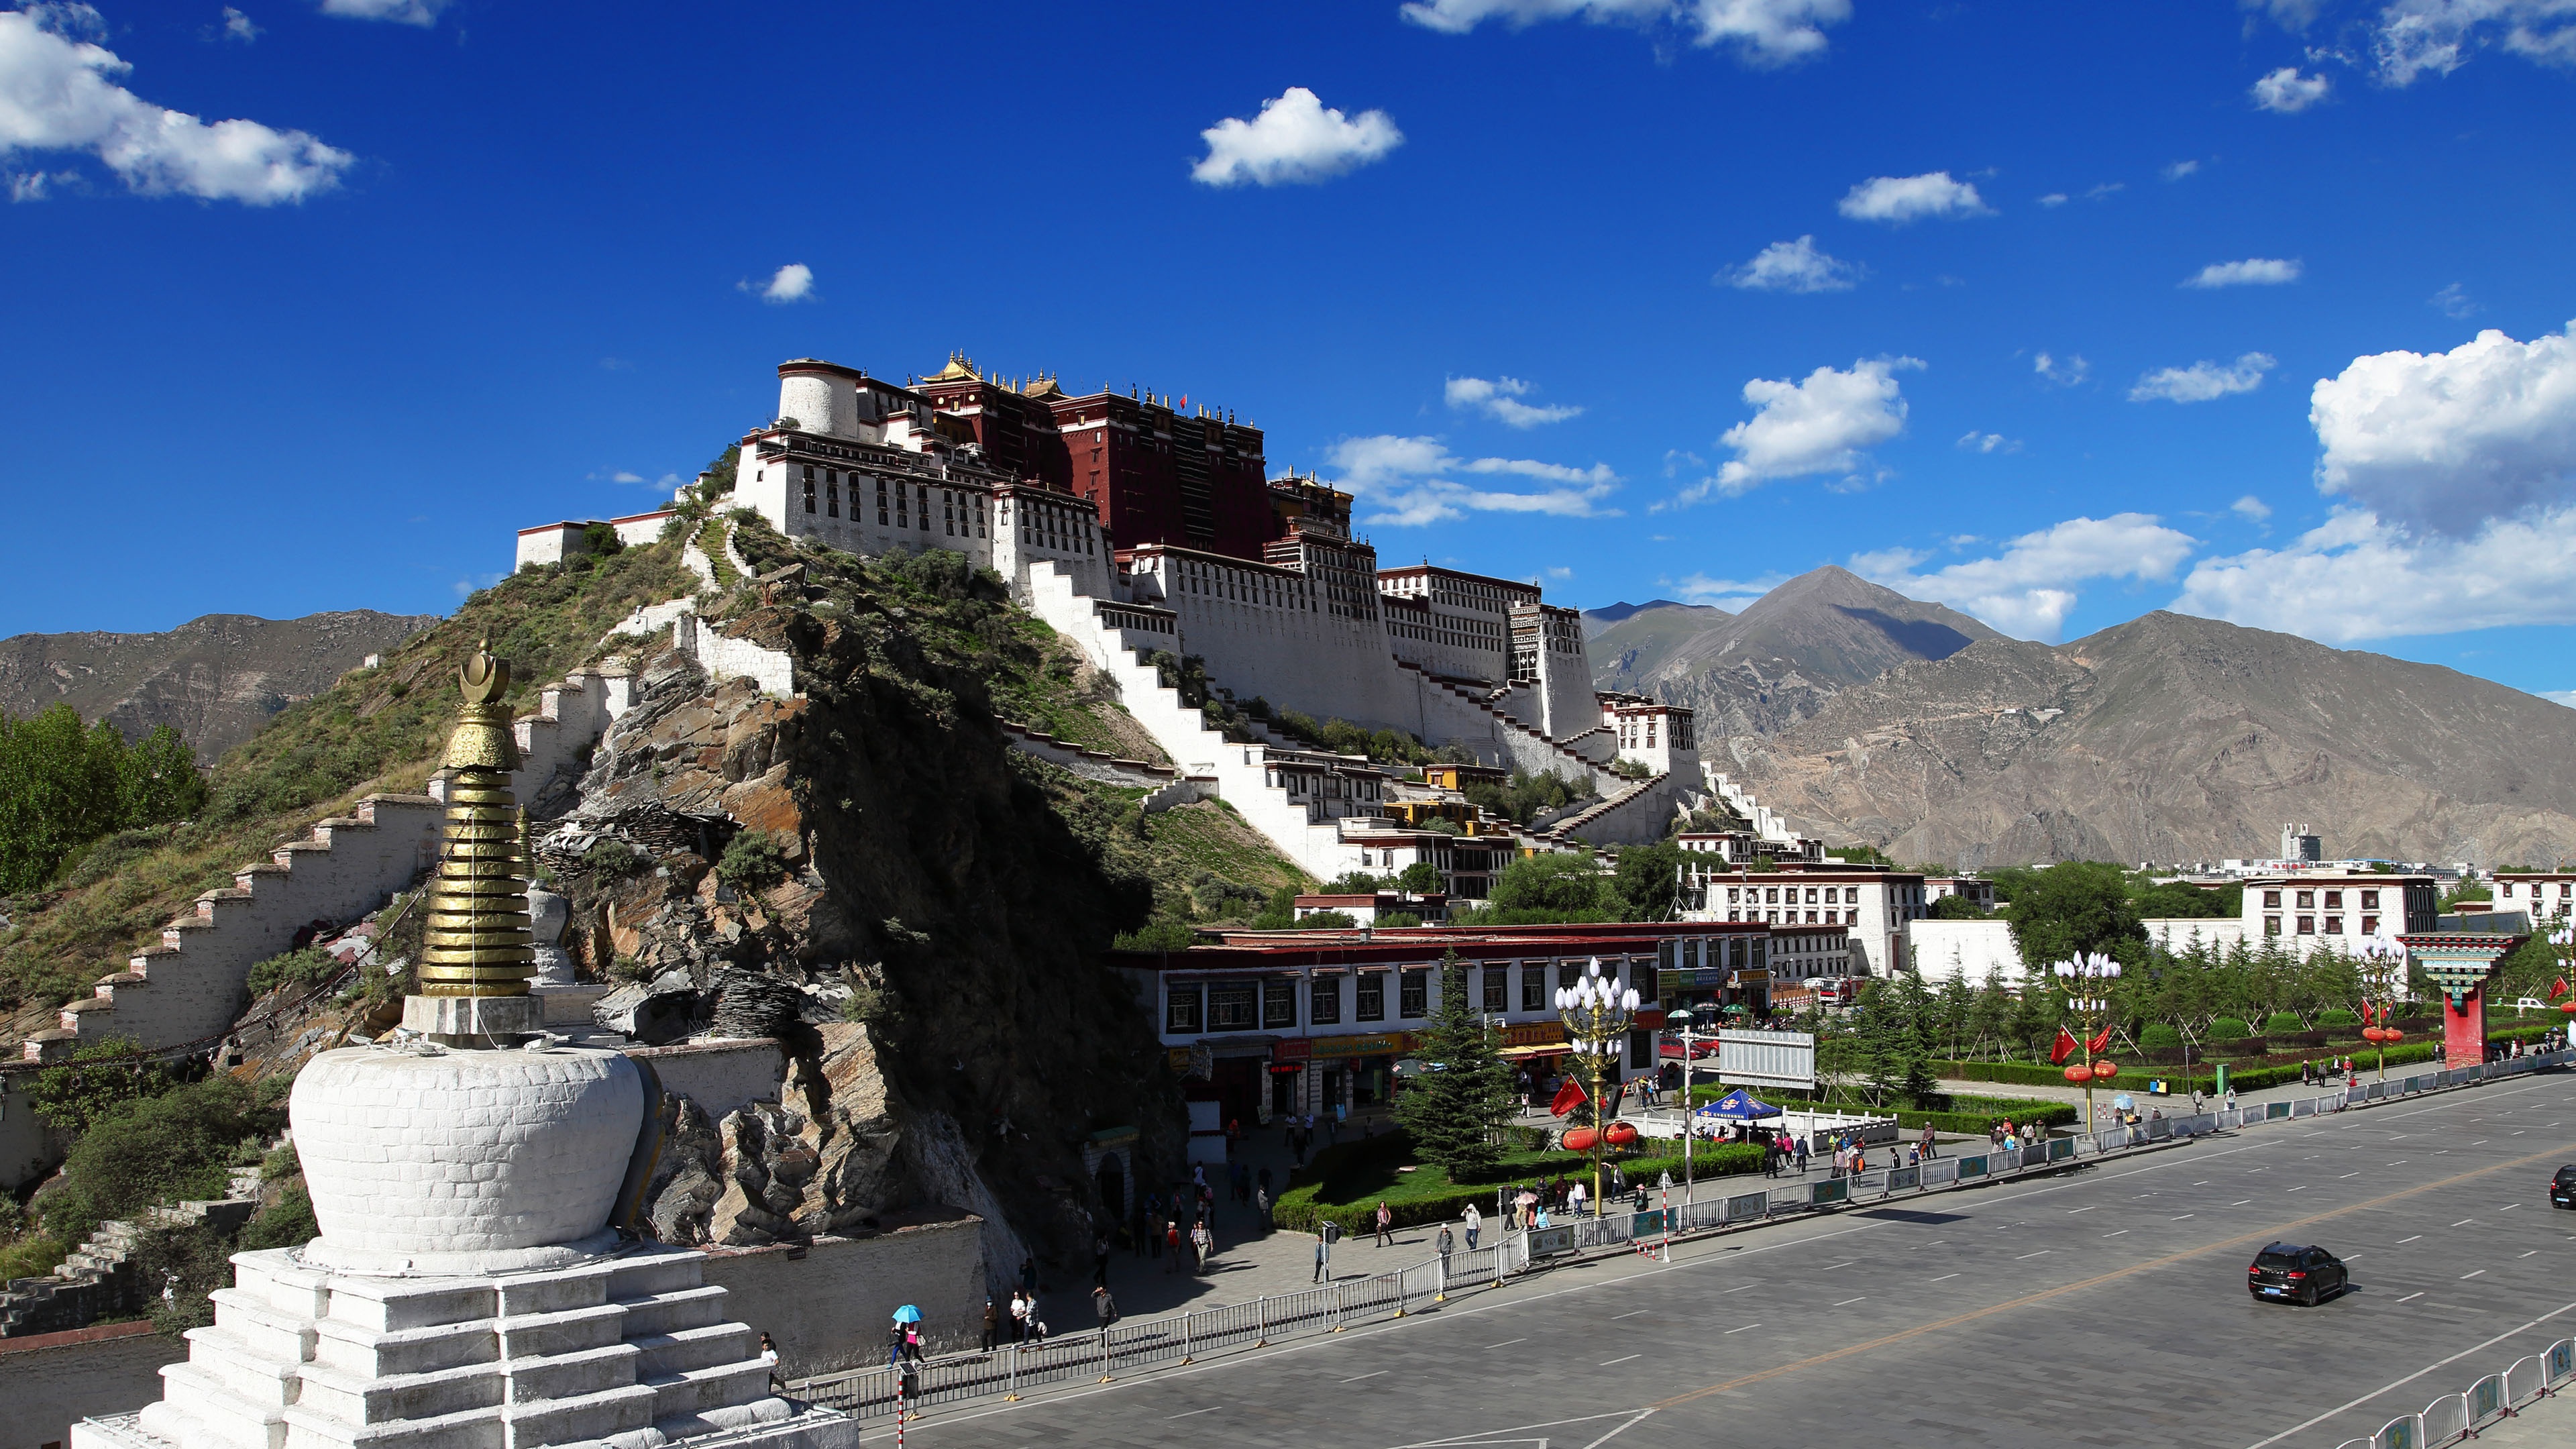
mountain, town, mountain range, vacation, travel, landmark, tourism, tibet, temple, lhasa, the scenery, tours, the potala palace